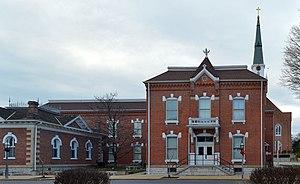
Le comté de Sainte Geneviève est un comté de l'État américain du Missouri.